Iphigenia in Tauris

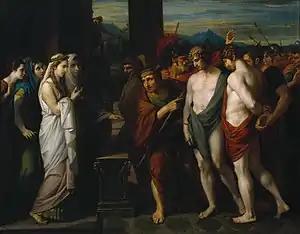
"Pylades and Orestes Brought as Victims before Iphigenia" (1766) by Benjamin West

Orestes and Pylades enter in bonds. Iphigenia demands that the prisoners' bonds be loosened, because they are hallowed. The attendants to Iphigenia leave to prepare for the sacrifice. Iphigenia asks Orestes his origins, but Orestes refuses to tell Iphigenia his name. Iphigenia finds out which of the two is Pylades and that they are from Argos. Iphigenia asks Orestes many questions, especially of Greeks who fought in Troy. She asks if Helen has returned home to the house of Menelaus, and of the fates of Calchas, Odysseus, Achilles, and Agamemnon. Orestes informs Iphigenia that Agamemnon is dead, but that his son lives. Upon hearing this, Iphigenia decides that she wants one of the strangers to return a letter to Argos, and that she will only sacrifice one of them. Orestes demands that he be sacrificed, and that Pylades be sent home with the letter, because Orestes brought Pylades on this trip, and it would not be right for Pylades to die while Orestes lives.